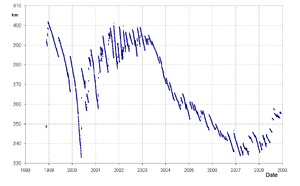
Altitude moyenne de l'orbite de la station spatiale internationale de l'origine à 2009
La Station spatiale internationale, en abrégé SSI ou ISS, est une station spatiale placée en orbite terrestre basse, occupée en permanence par un équipage international qui se consacre à la recherche scientifique dans l'environnement spatial. Ce programme, lancé et piloté par la NASA, est développé conjointement avec l'agence spatiale fédérale russe, avec la participation des agences spatiales européenne, japonaise et canadienne.